Gopinath Munde

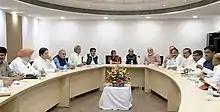
BJP Election Campaign meet on 1 August 2013

During his tenure as Deputy Chief Minister of Maharashtra, Gopinath Munde played a pivotal role in combating gang wars and the underworld. After the 1993 Mumbai attacks, Munde assumed responsibility for the Home Ministry in Maharashtra and launched an aggressive campaign against underworld dons and their networks. His efforts were instrumental in curbing the influence of organized crime in Mumbai during that period, earning him widespread recognition and respect for his decisive actions against criminal elements.